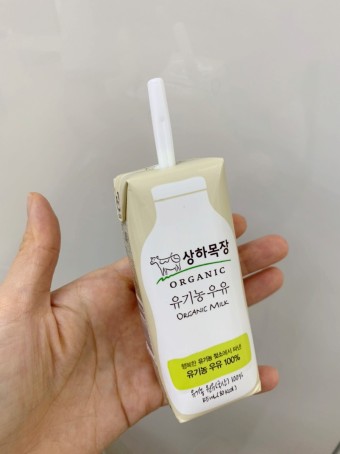
Label: paper